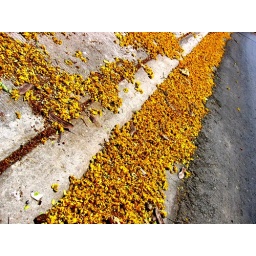
If you can guess how many yellow flowers are in this photograph...